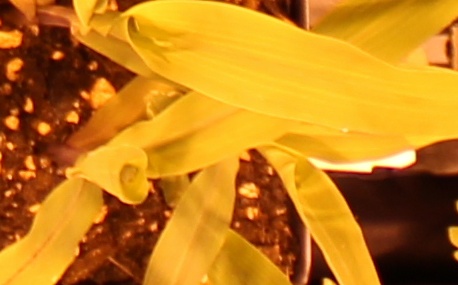
Label: Corn